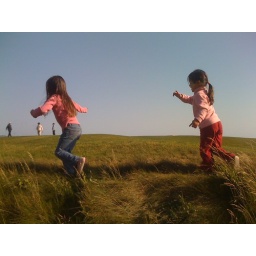
kids running in tall grass